Hyundai i10

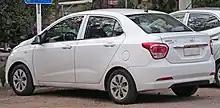
Hyundai Grand i10 sedan

Prior to the official unveiling of the Grand i10, Hyundai Motor India revealed that a sedan variant will be launched in 2014. The new sedan, called the Xcent, was revealed in February 2014. It is designed to fit in the popular sub-4 metre sedan segment in India which emerged after the government imposed heavier tax for cars longer than in length. It is exported to numerous emerging countries as the Grand i10 sedan.